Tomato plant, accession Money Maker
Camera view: horizontal (90 deg, fisheye); turntable rotation: 210 degrees
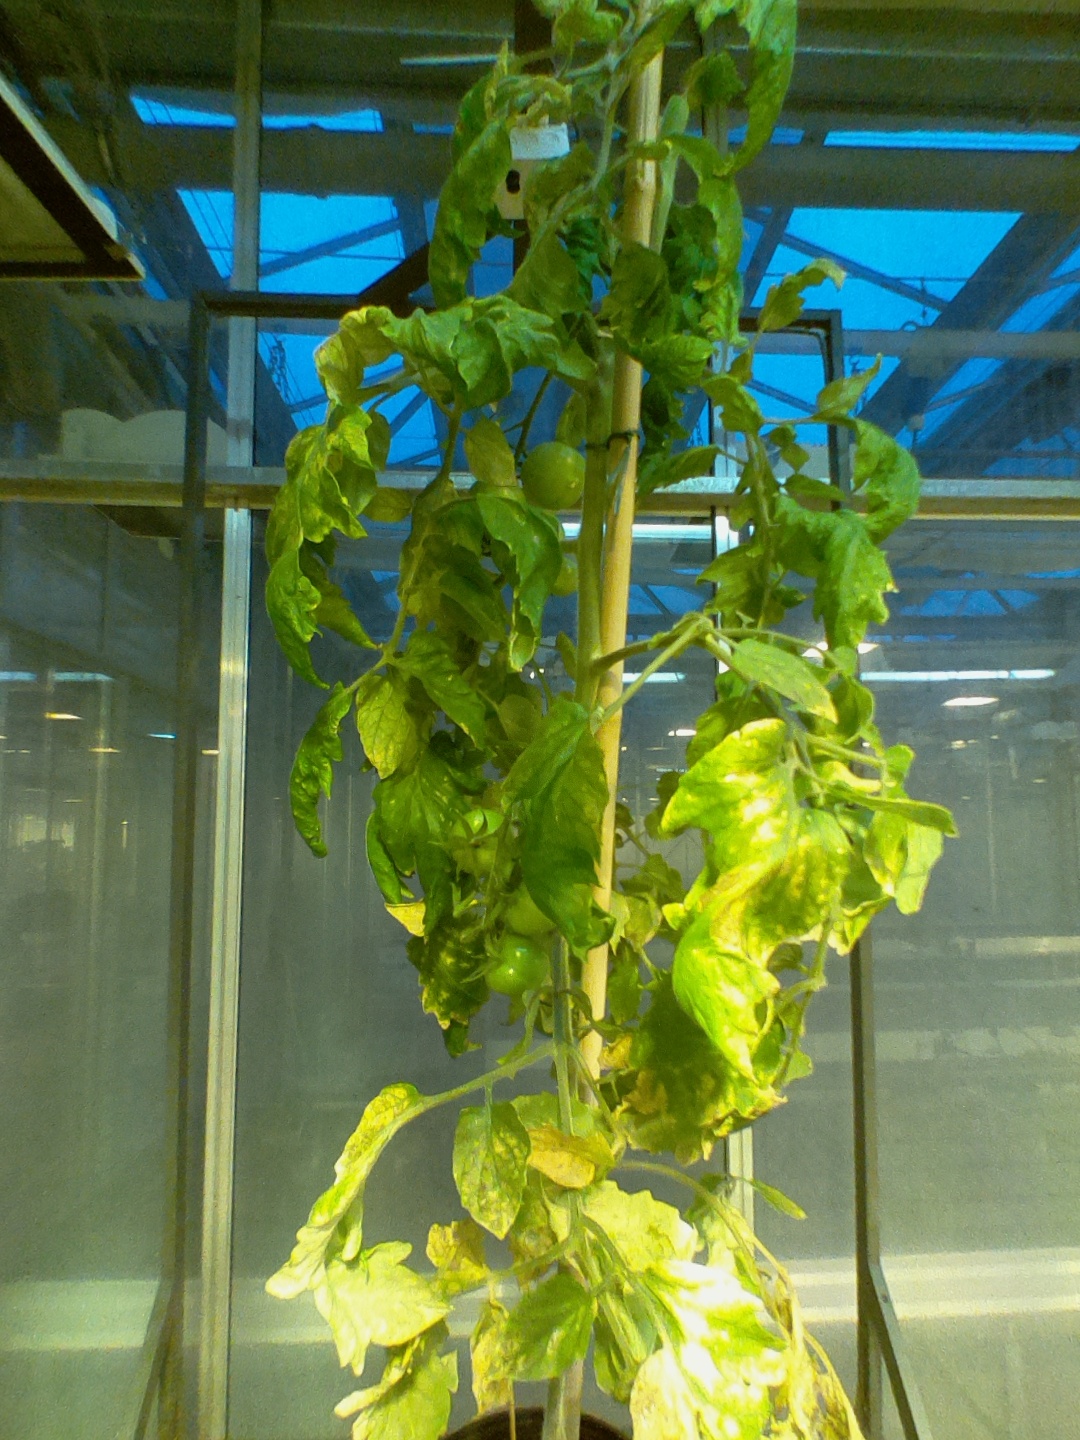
BBCH growth stage 78: 80% -90% of final fruit size